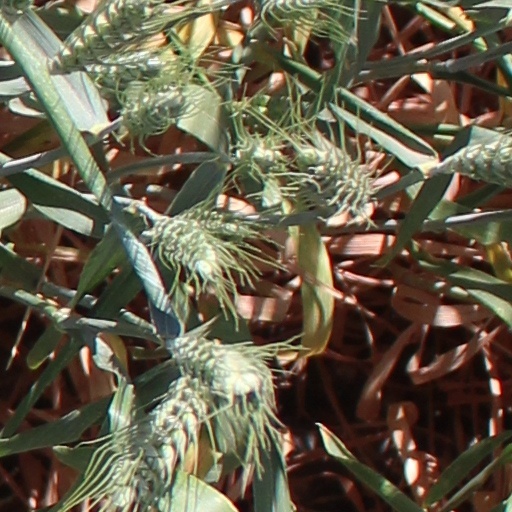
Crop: wheat